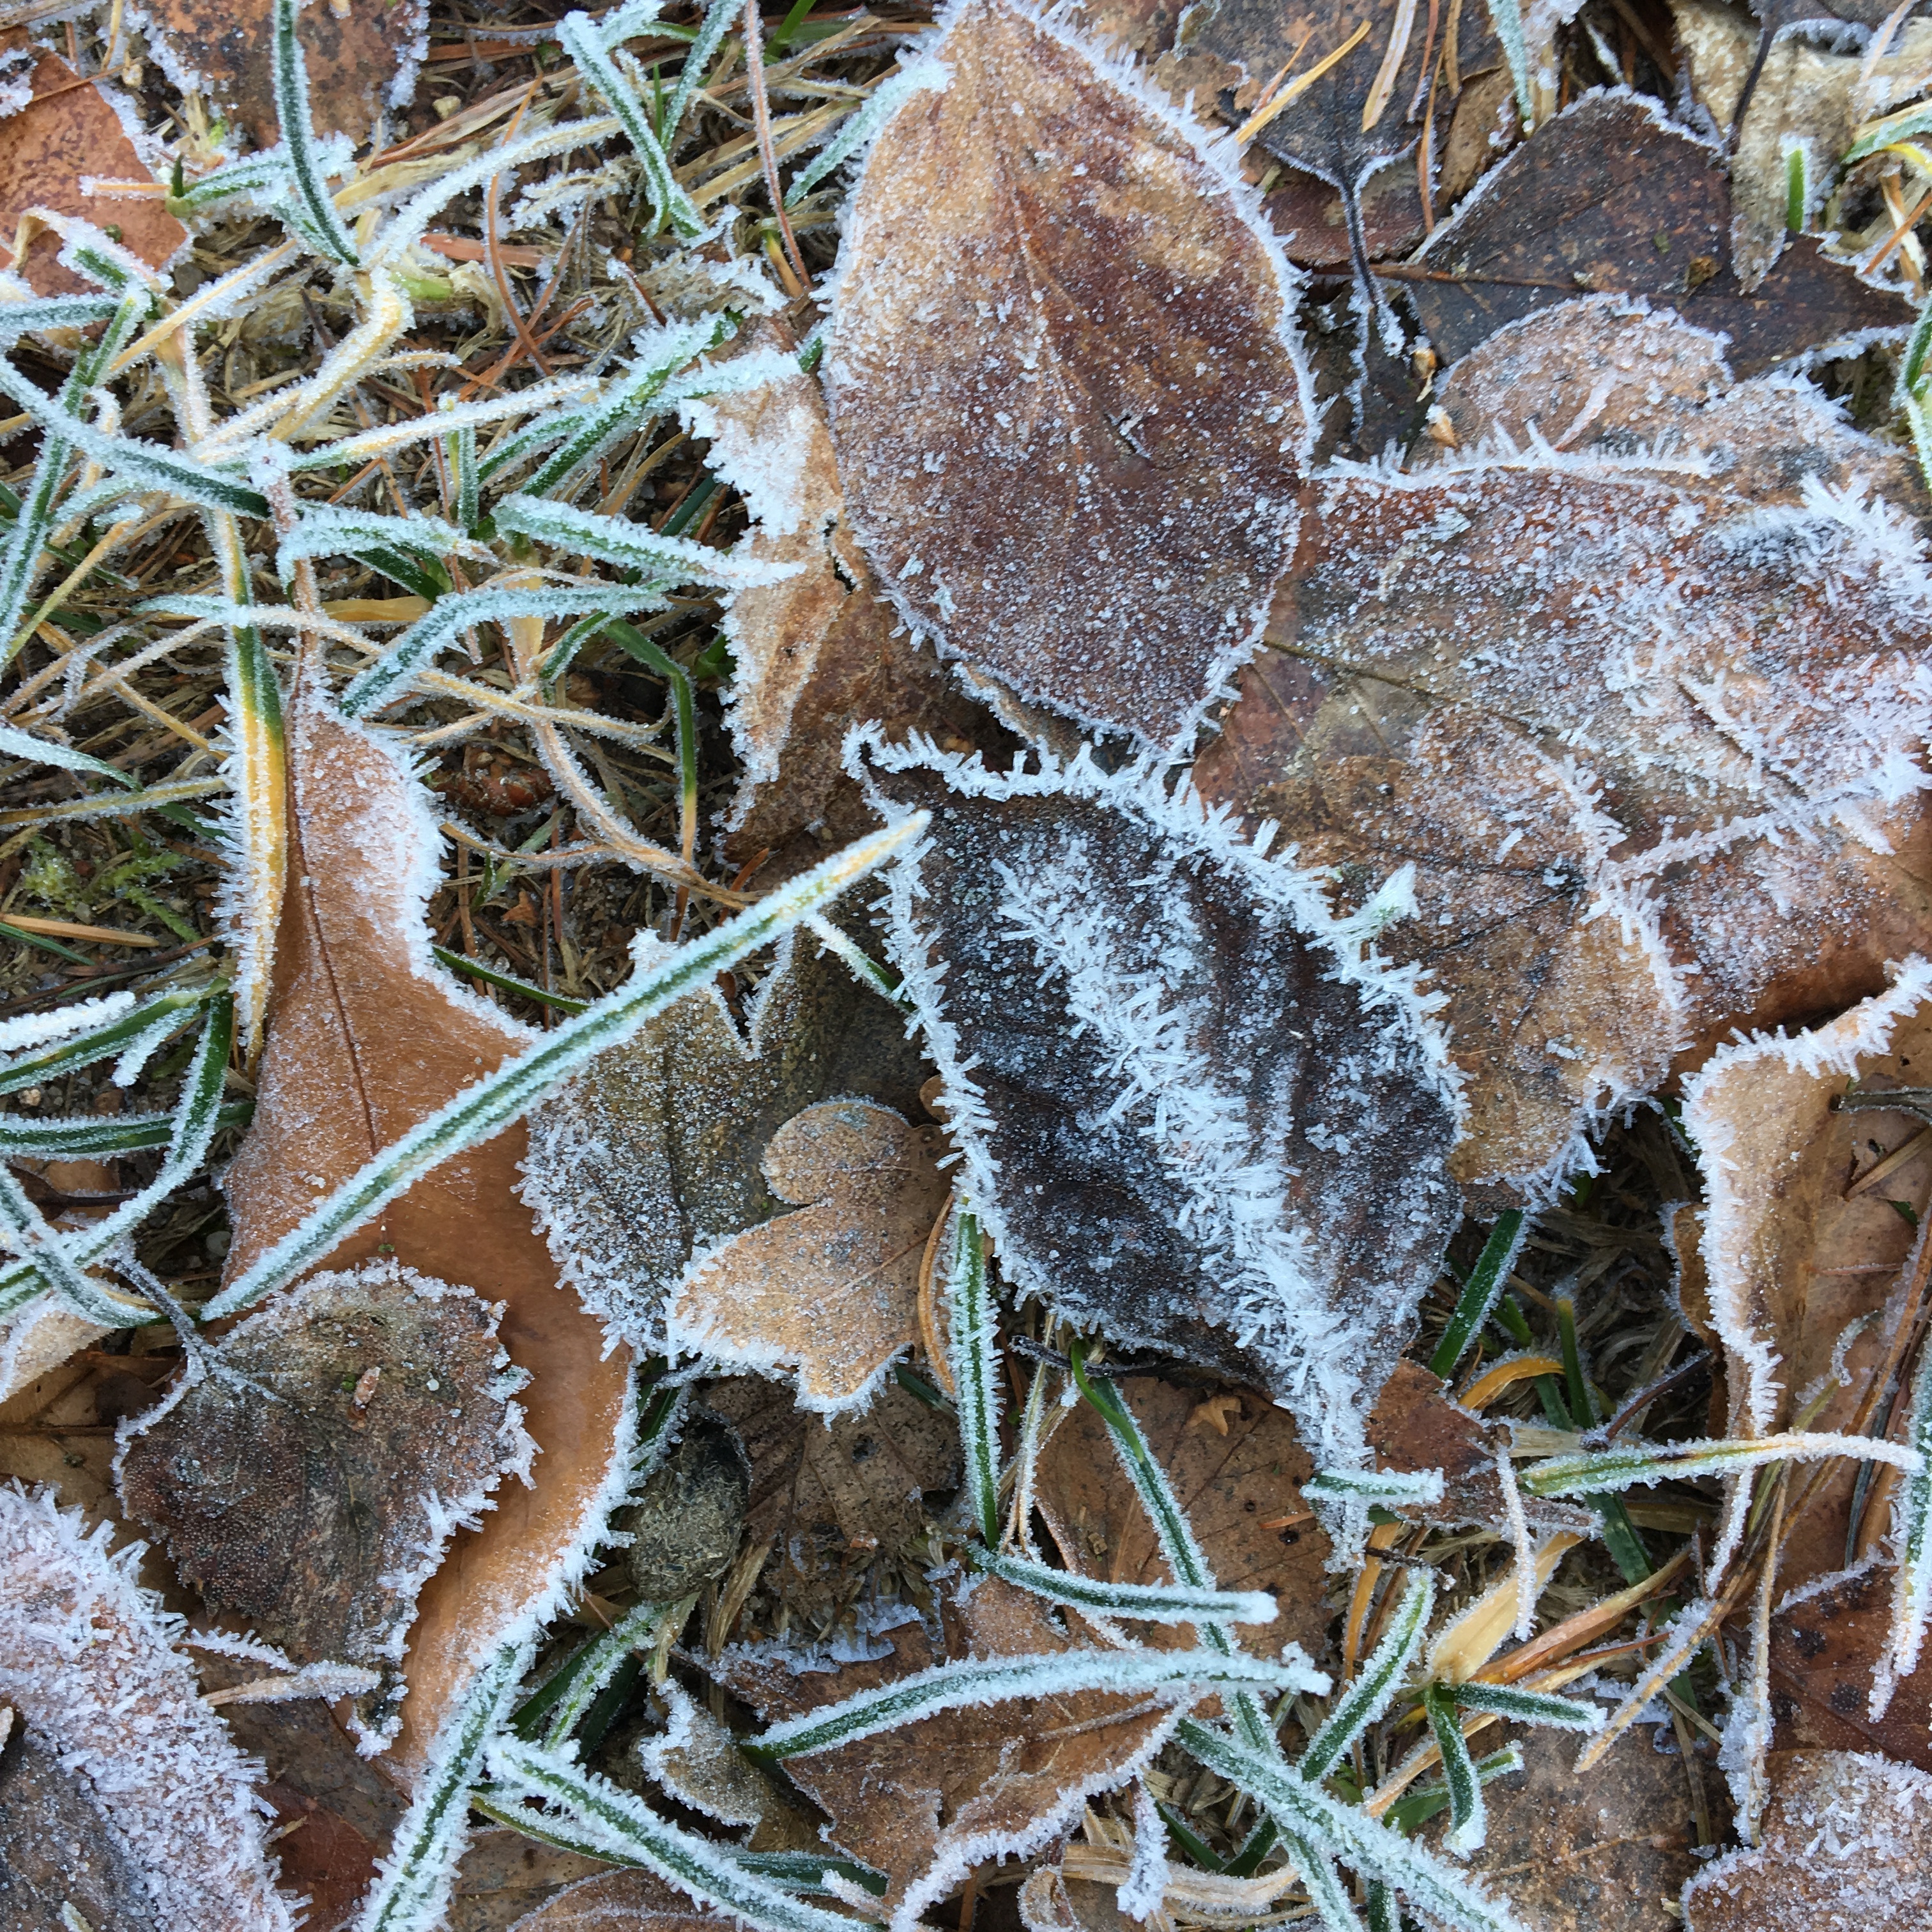
tree, nature, grass, branch, cold, winter, plant, ground, leaf, flower, frost, ripe, autumn, soil, botany, frozen, flora, season, fauna, leaves, iced, woodland, wintry, hoarfrost, woody plant, land plant